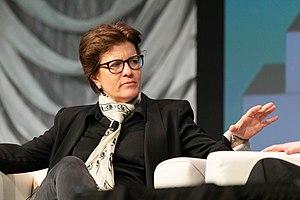
Kara Anne Swisher est une journaliste américaine spécialisée dans le secteur des technologies et cofondatrice de Recode. Elle est devenue contributrice à la section « opinion » du New York Times en 2018. Auparavant, elle écrivait pour le Wall Street Journal, en tant que co-rédactrice en chef de All Things Digital.